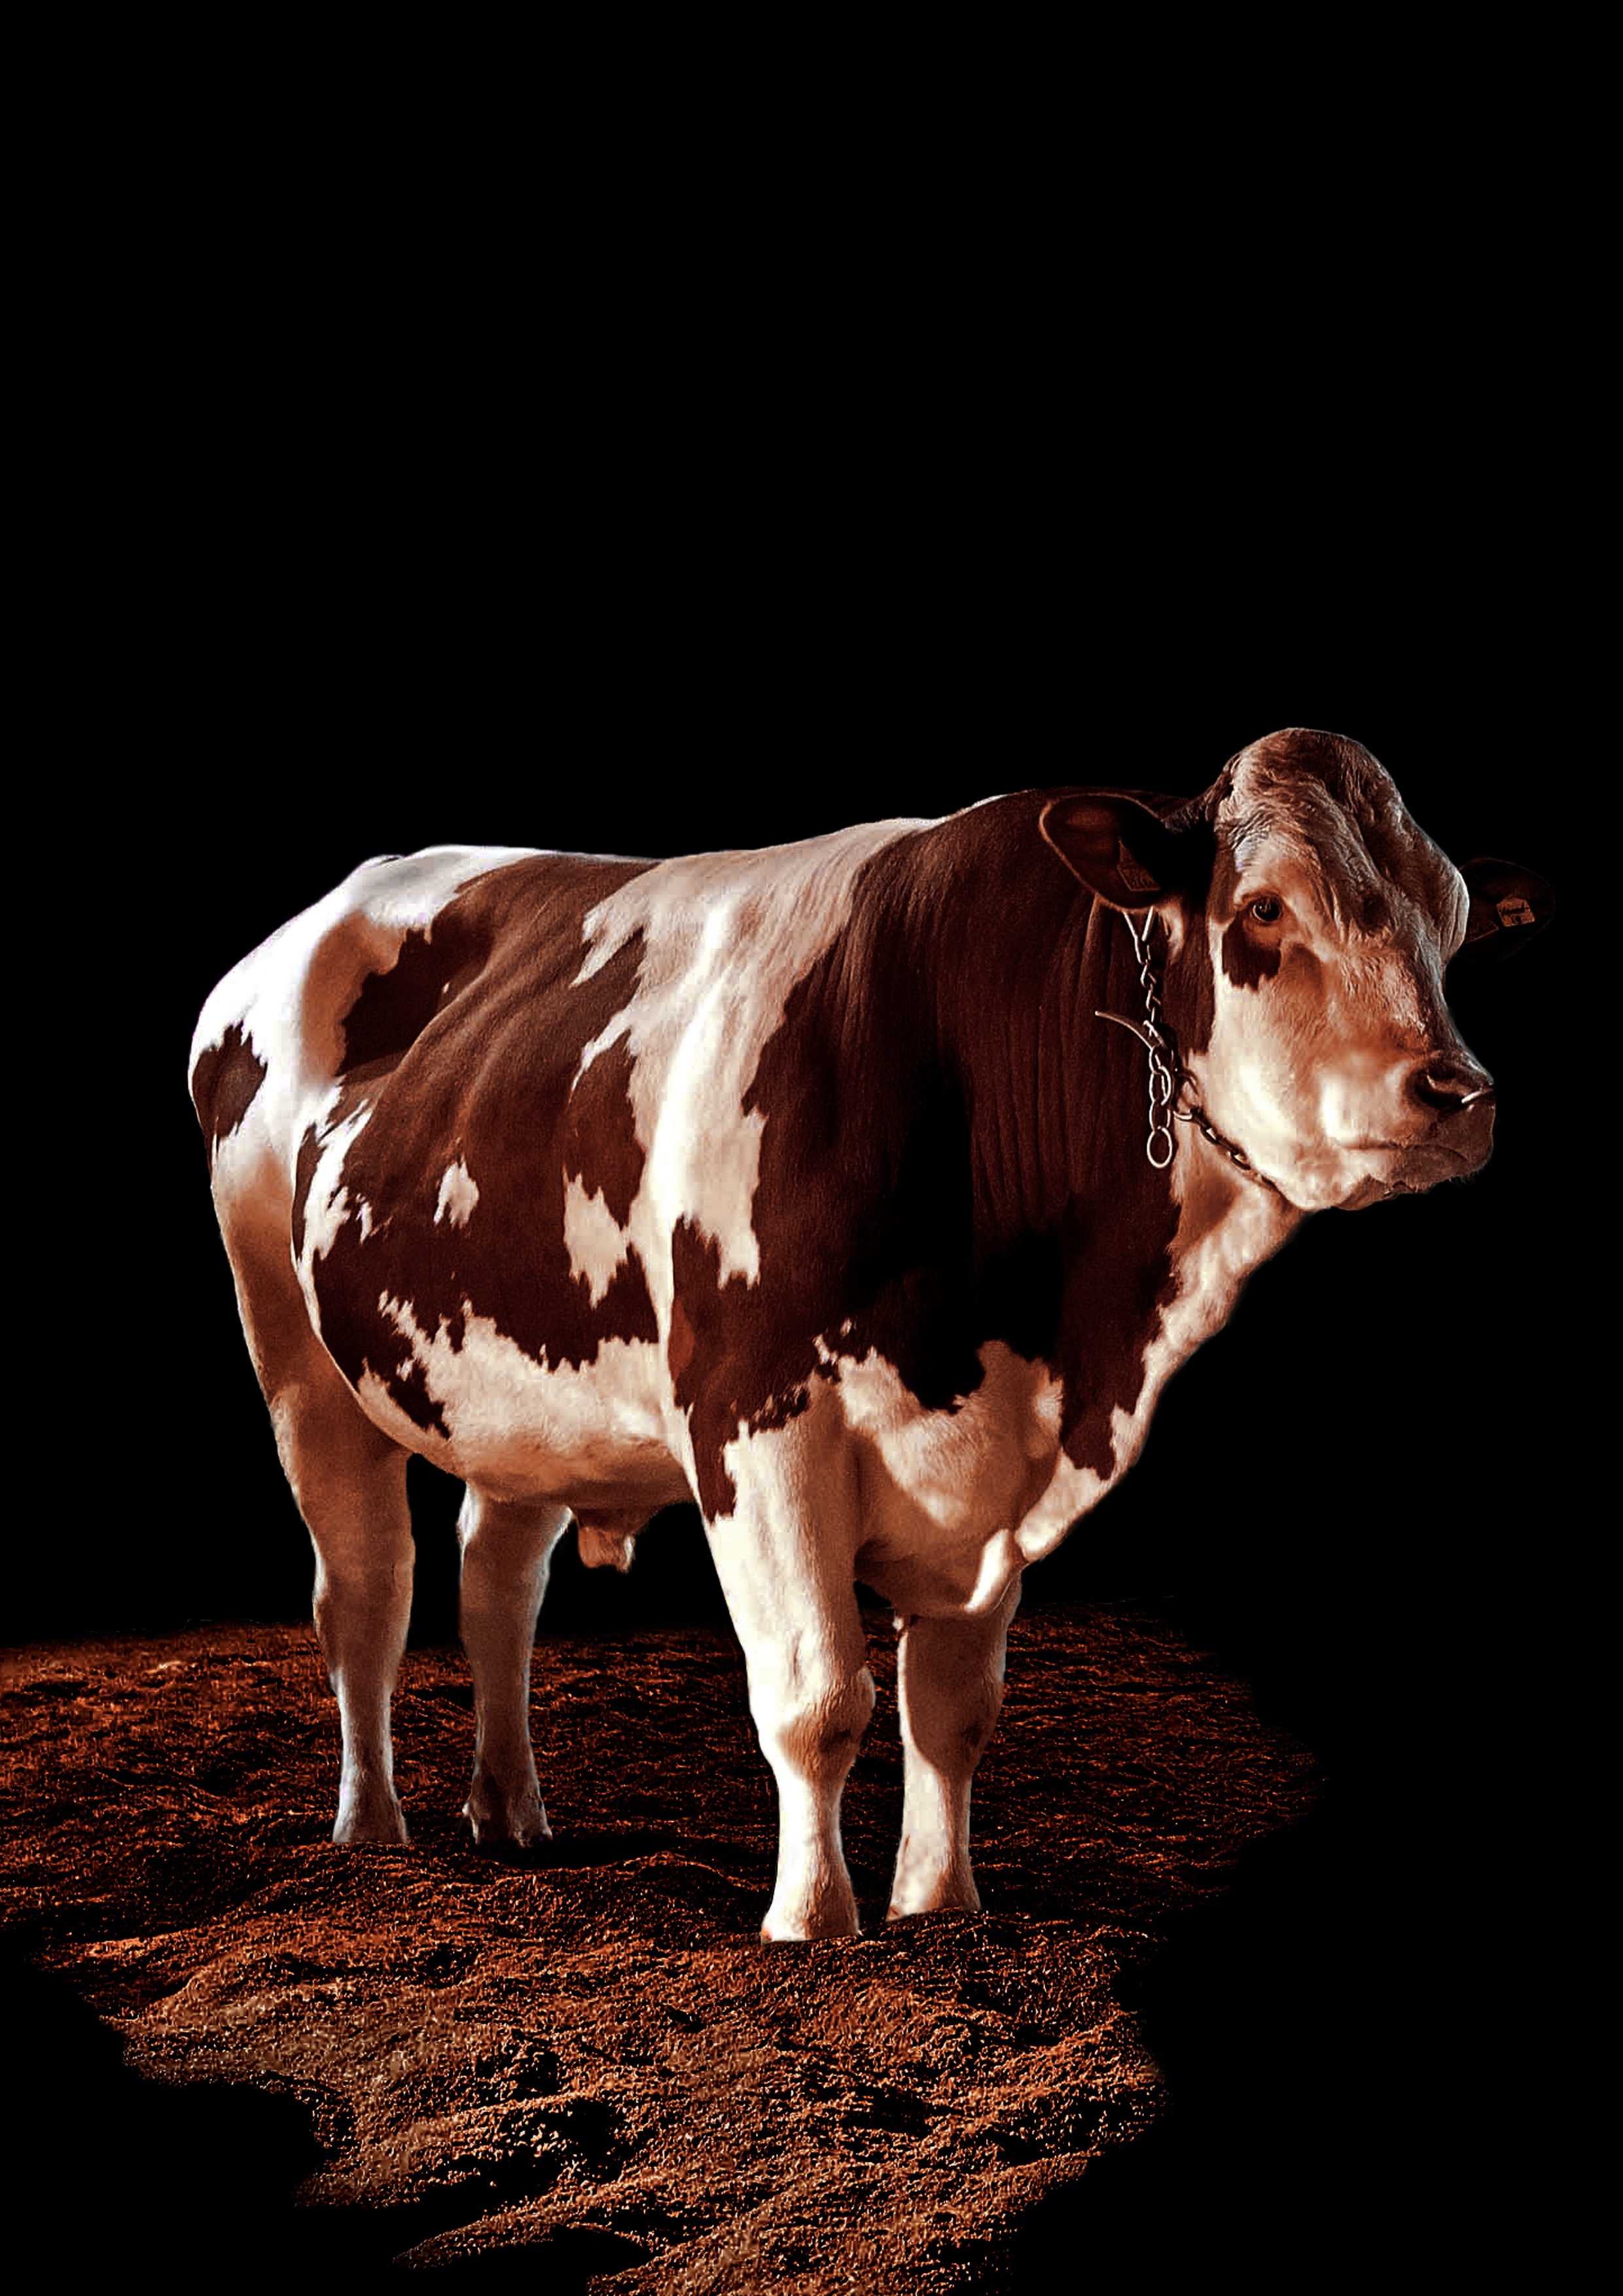
food, cow, pasture, mammal, agriculture, beef, spotlight, calf, bull, dairy cow, cattle like mammal, cow goat family, texas longhorn